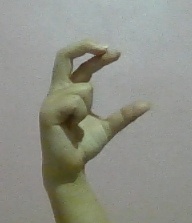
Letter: thal